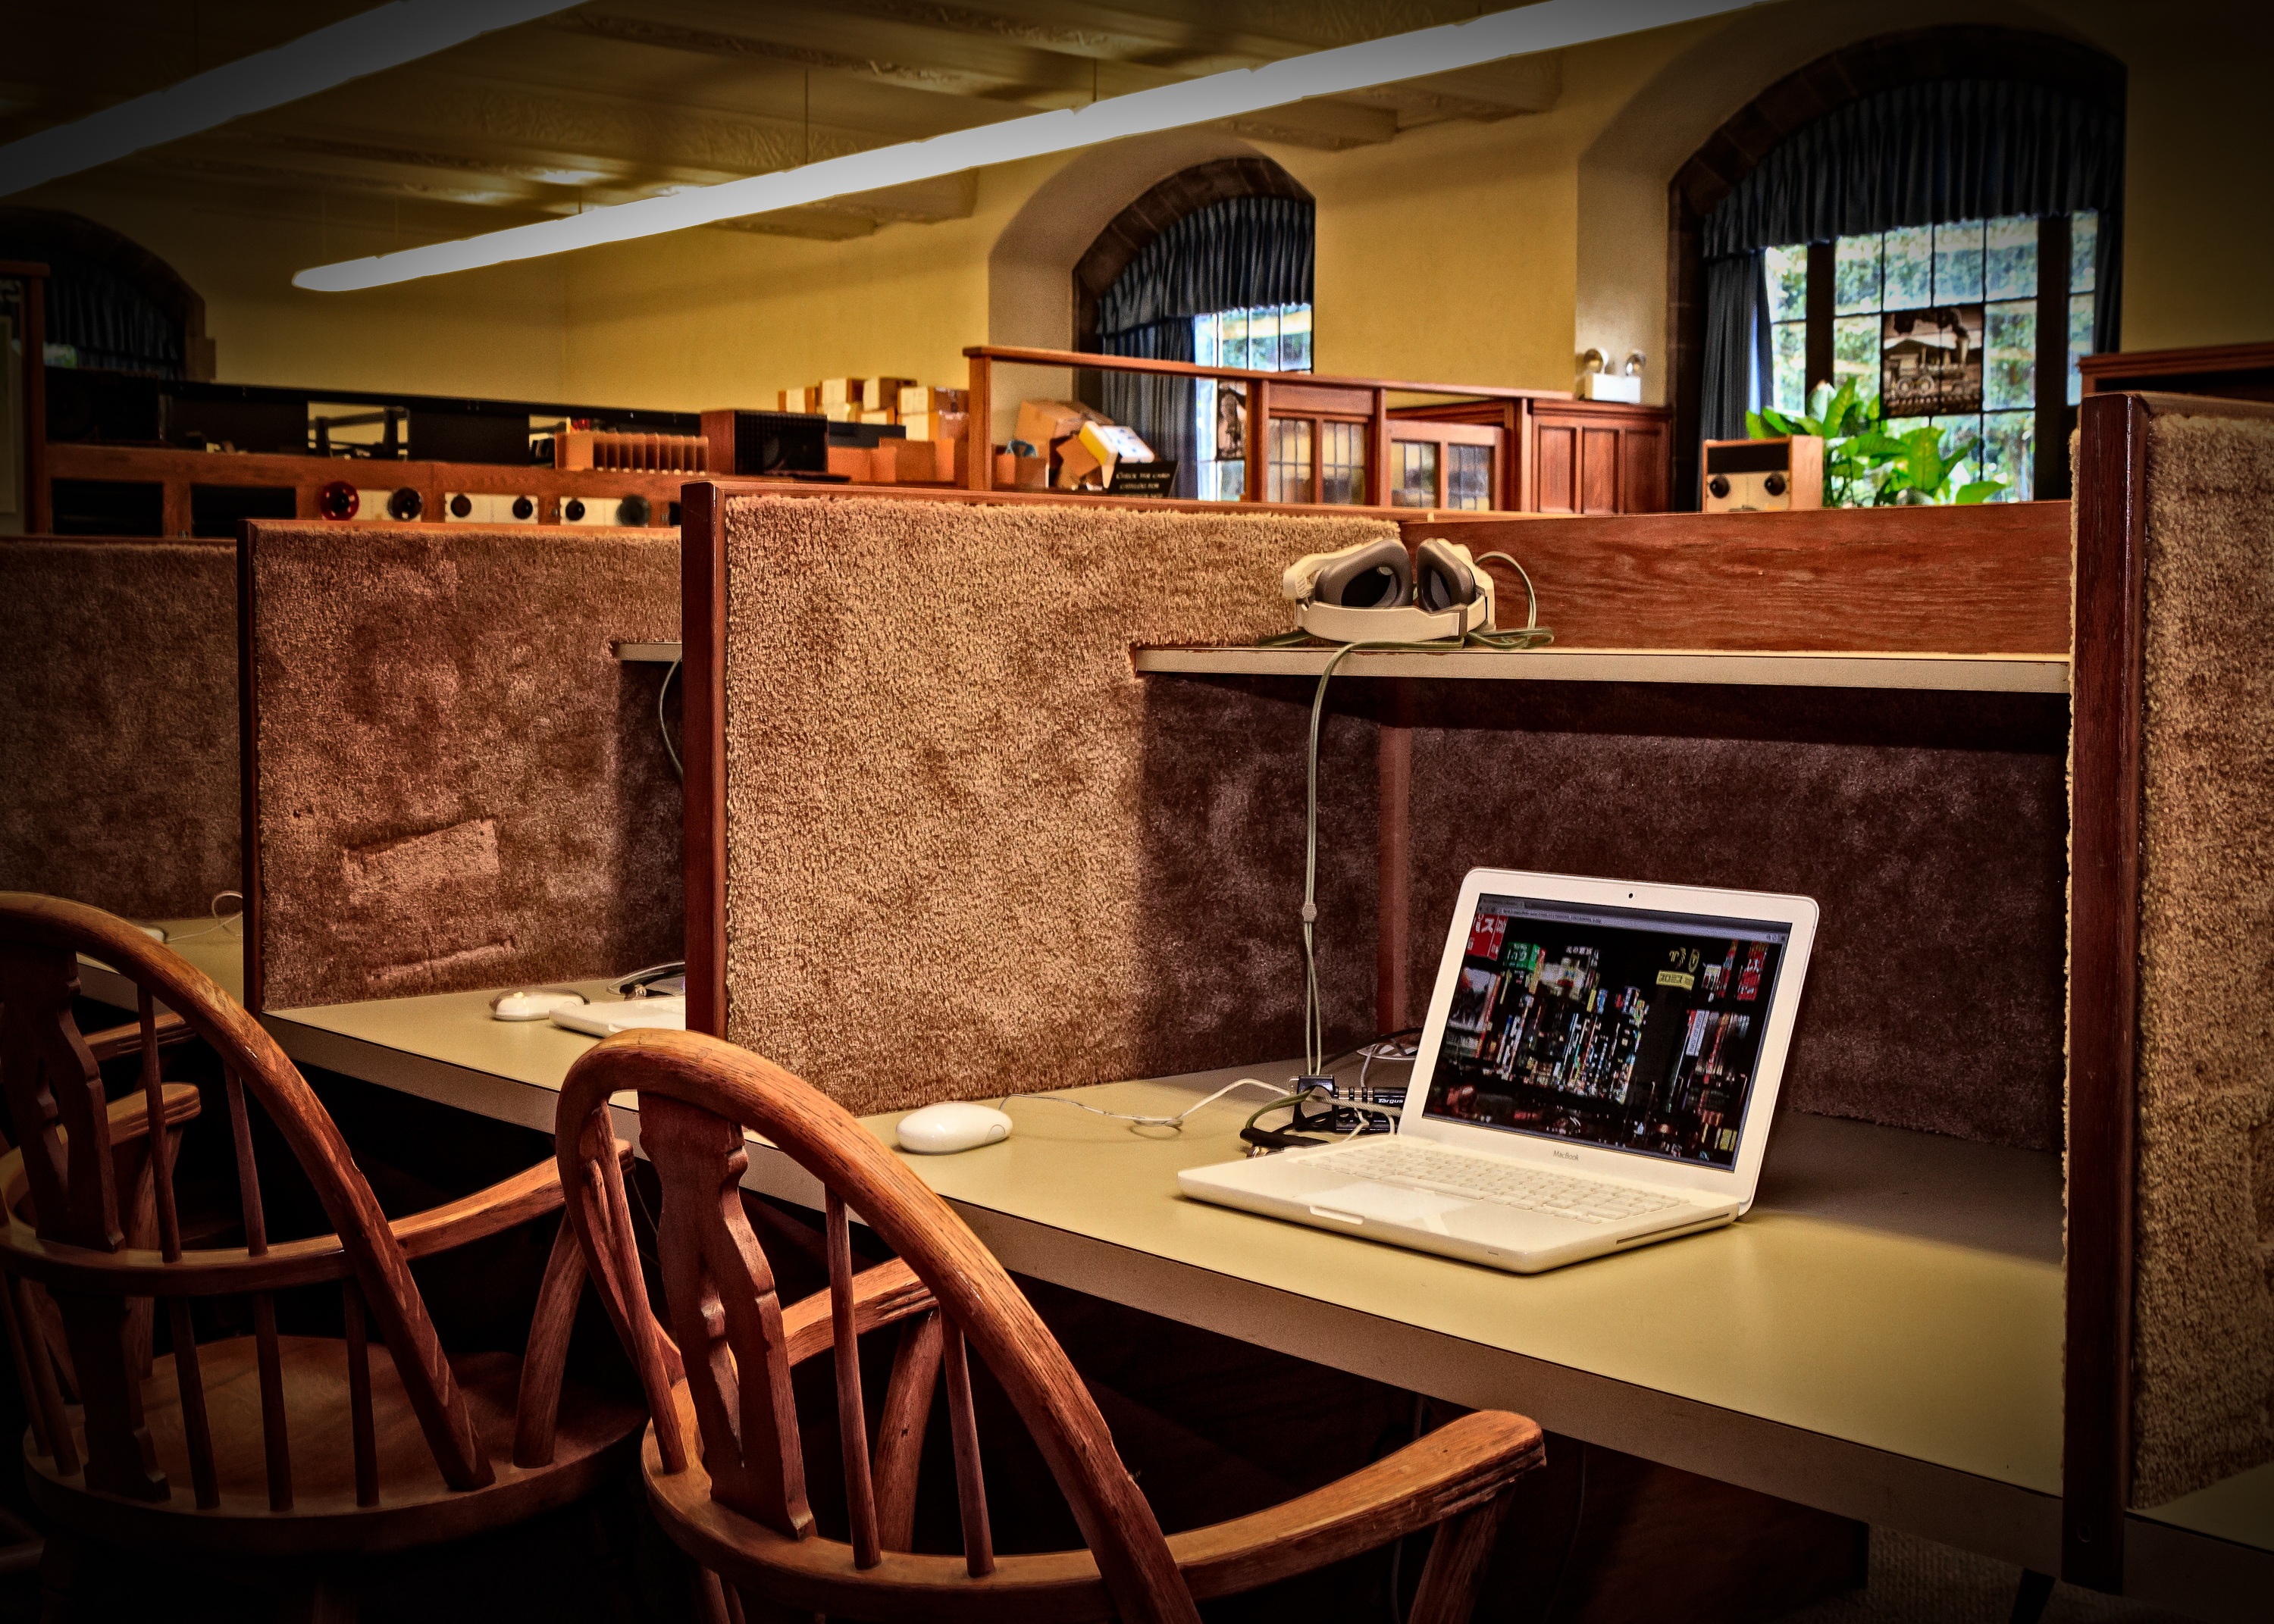
wood, technology, home, web, cottage, property, living room, room, education, interior design, library, design, university, school, estate, quiet, screenshot, e learning, online education, recreation room